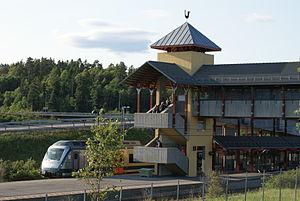
La gare de Sonsveien est une gare ferroviaire norvégienne de la ligne d'Østfold, située sur le territoire de la commune de Vestby, à trois kilomètres de la localité de Son, dans le comté d'Akershus.